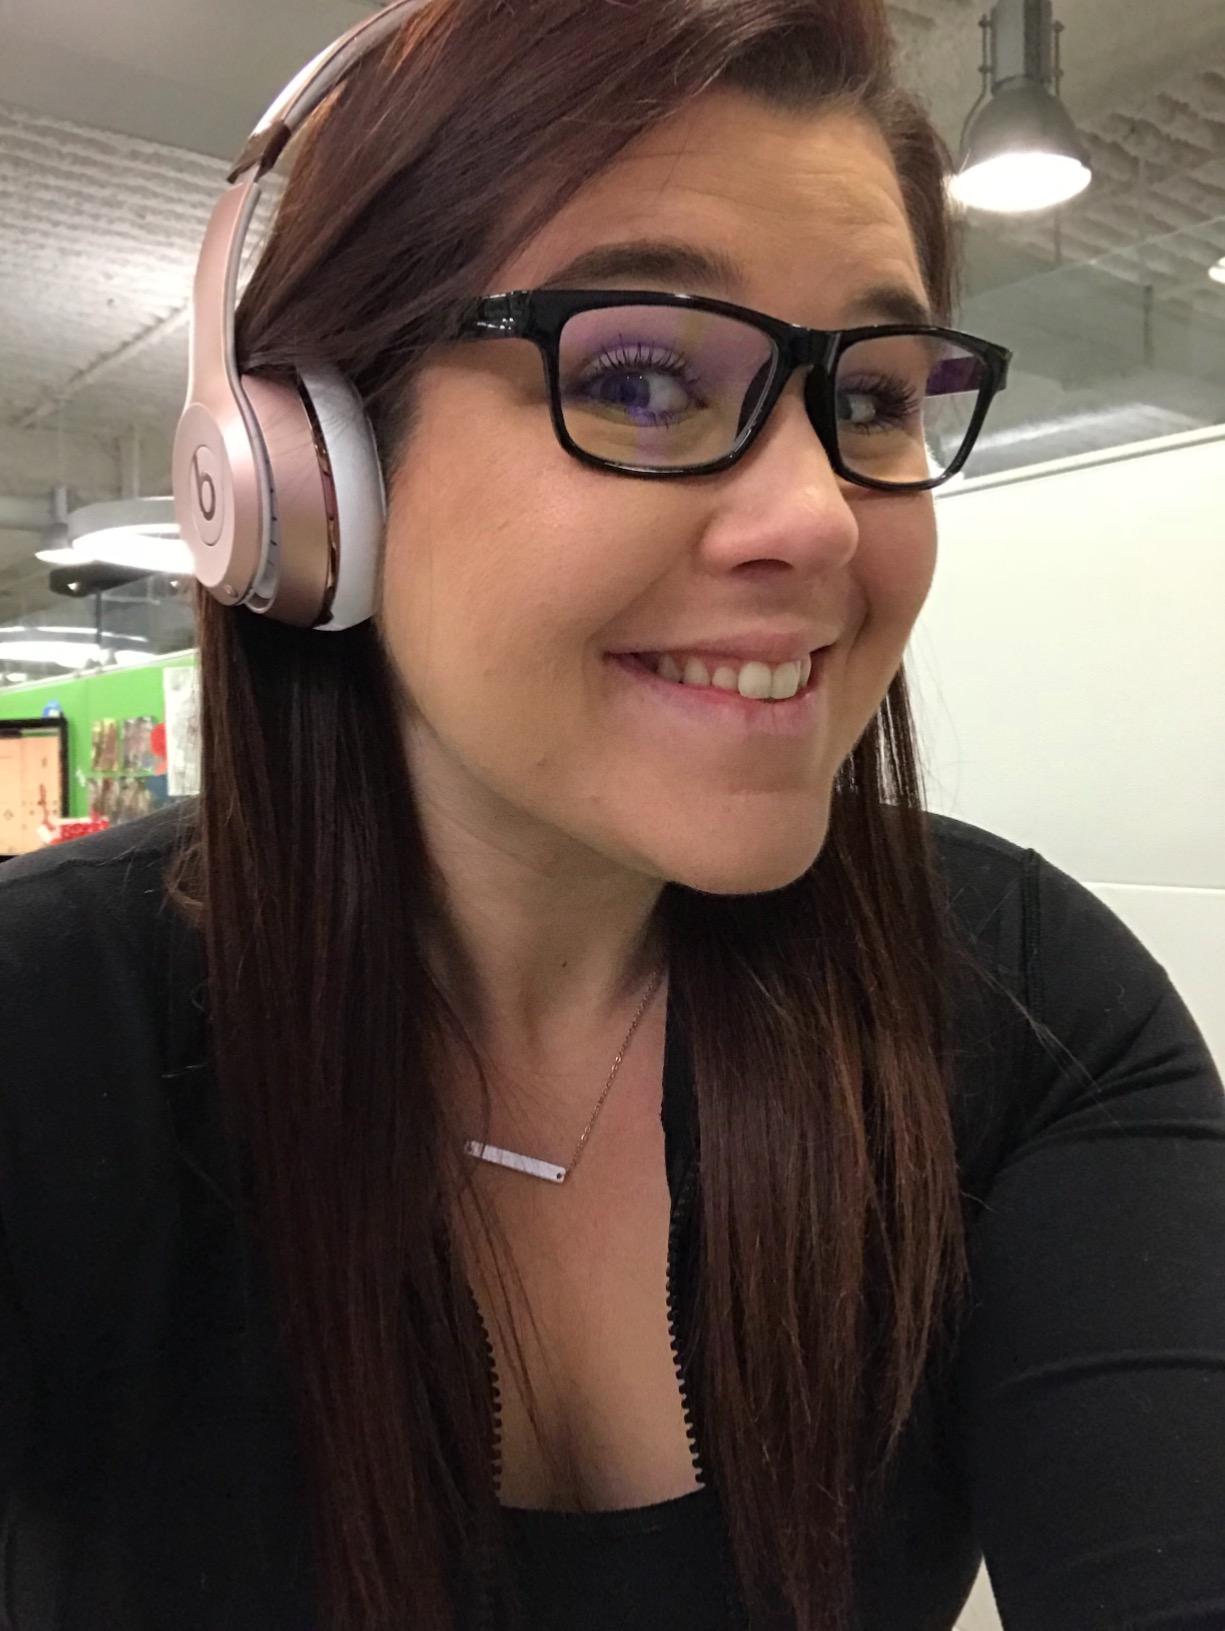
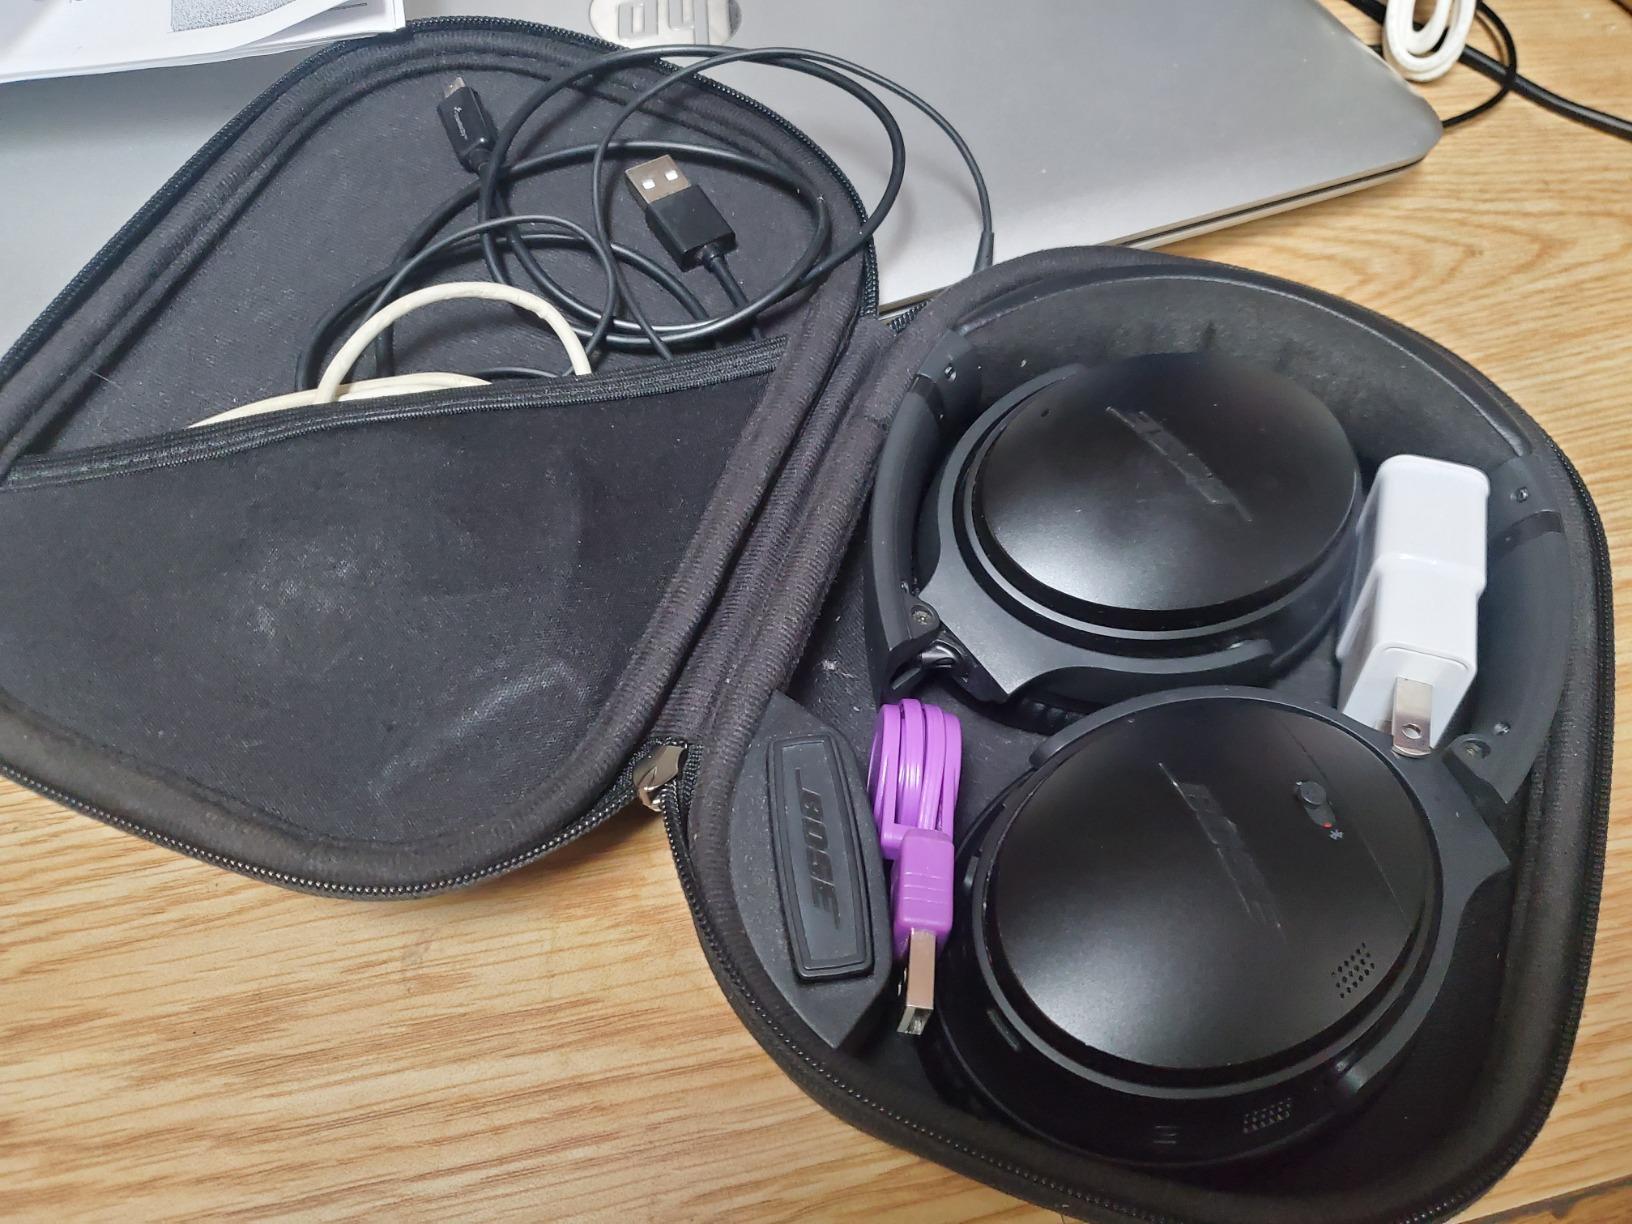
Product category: headphones
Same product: no